Hurricane Streets

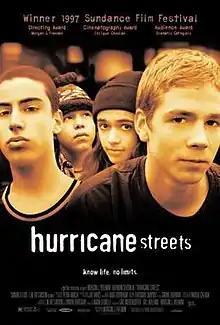
Theatrical release poster

Hurricane Streets (also known as Hurricane) is a 1997 American coming-of-age drama film directed and written by Morgan J. Freeman in his feature directorial debut. It stars Brendan Sexton III, Shawn Elliot, L. M. Kit Carson, and Edie Falco. The film tells the story of Marcus, a New York City street teenager who is conflicted between running with a gang who want to move up in more serious crimes and a girl he meets who tries to steer him clear from a potential life in prison.